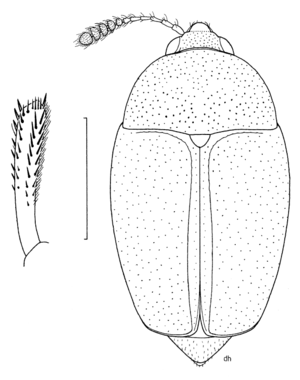
Cyparium earlyi est une espèce de coléoptères de la famille des Staphylinidae et de la sous-famille des Scaphidiinae.
Ivan Löbl, né le 20 mai 1937 à Bratislava, est un entomologiste spécialiste des coléoptères. Il travaille comme assistant du conservateur de zoologie au Musée régional de Trnava de 1959 à 1962, puis au Musée national slovaque de Bratislava à partir de 1962. En 1968, il obtient un doctorat en sciences naturelles à l'Université de Bratislava et devient chargé de recherche au département d'entomologie du Muséum d'histoire naturelle de Genève. Il est nommé conservateur du même département dès 1992, et devient conservateur honoraire à sa retraite en 1999, mais publie encore par la suite. Il étudie en particulier les Staphylinidae, et notamment les sous-familles des Scaphidiinae et des Pselaphinae. Il a décrit plus de 1 500 taxons, et est le dédicataire de plus de 350 autres décrits par plus de 150 spécialistes. Il est l'auteur d'une série d'ouvrages de référence publiée en huit volumes, le Catalogue of Palaearctic Coleoptera, qui répertorie les références primaires informant sur la taxinomie et la distribution de 100 000 espèces de coléoptères du Paléarctique.